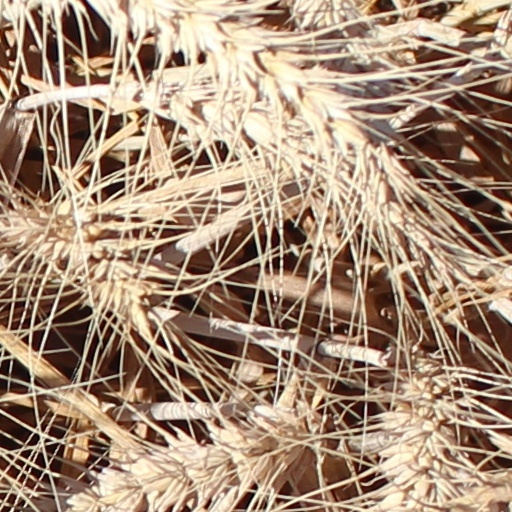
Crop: wheat